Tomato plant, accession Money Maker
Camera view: bottom (45 deg); turntable rotation: 150 degrees
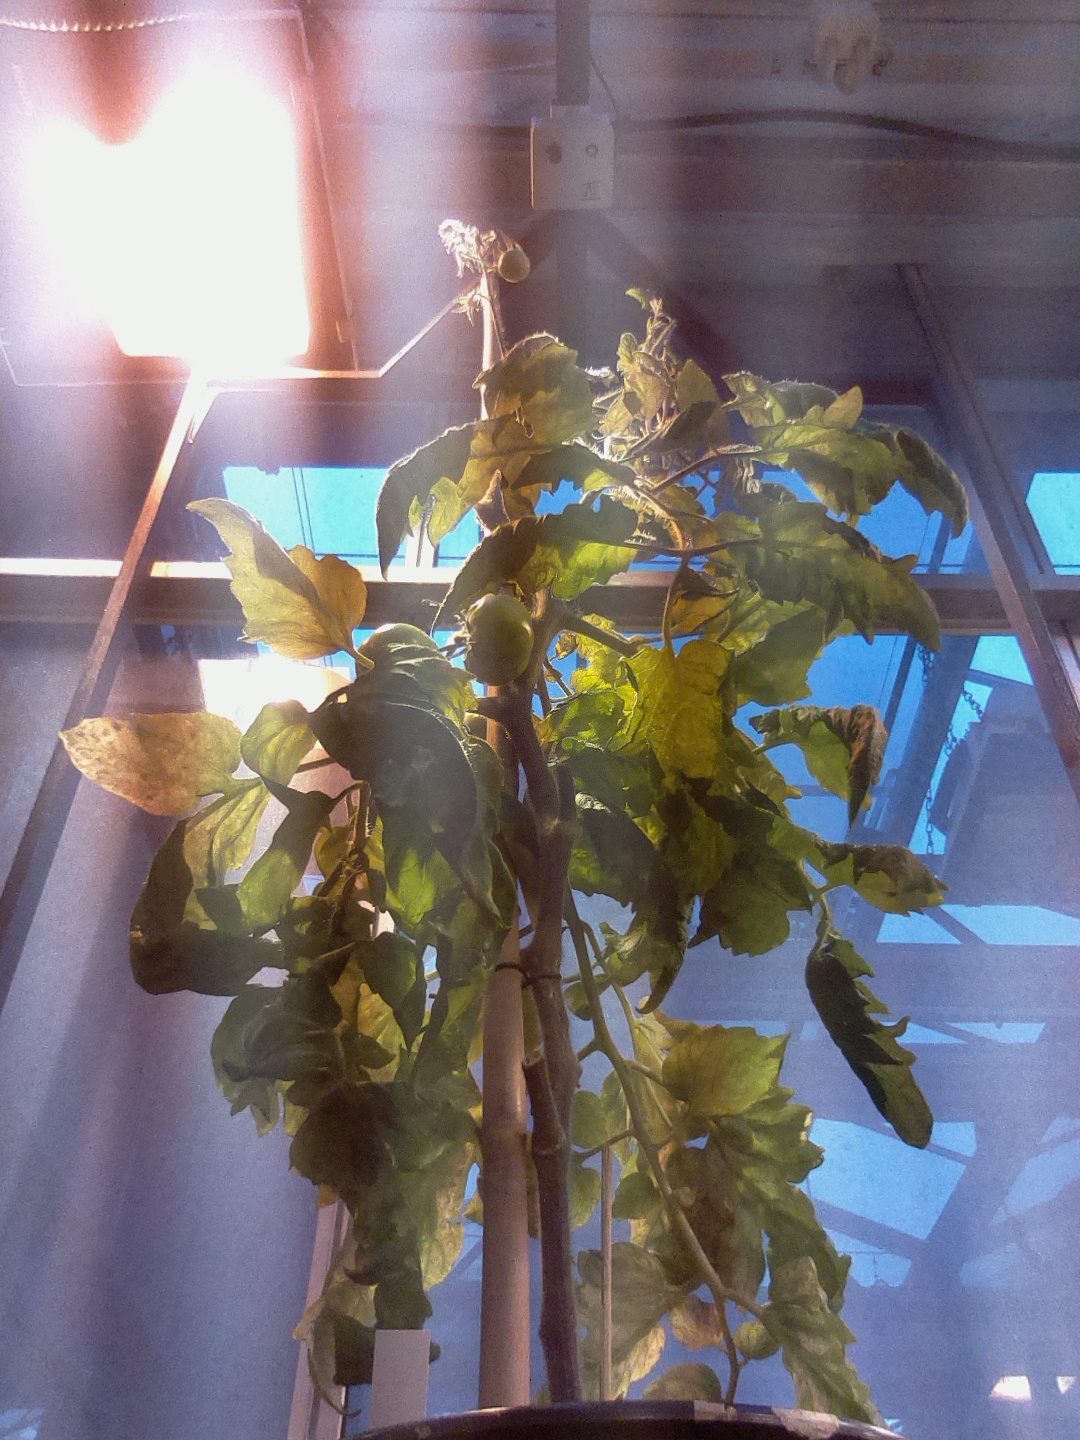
BBCH growth stage 76: 60%-70% of final fruit size